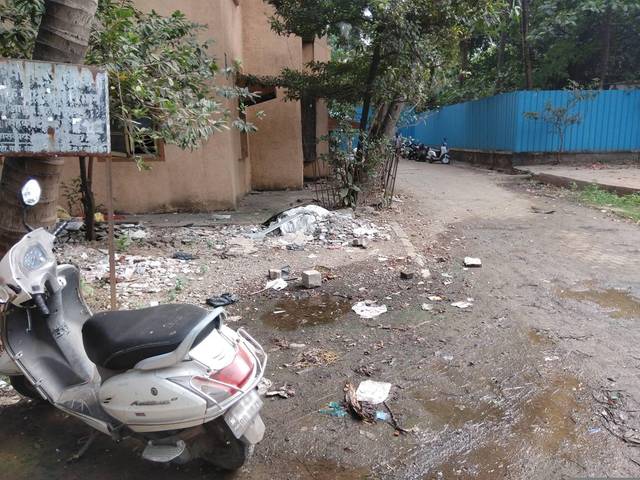
Region: India
Coordinates: 19.062, 72.852